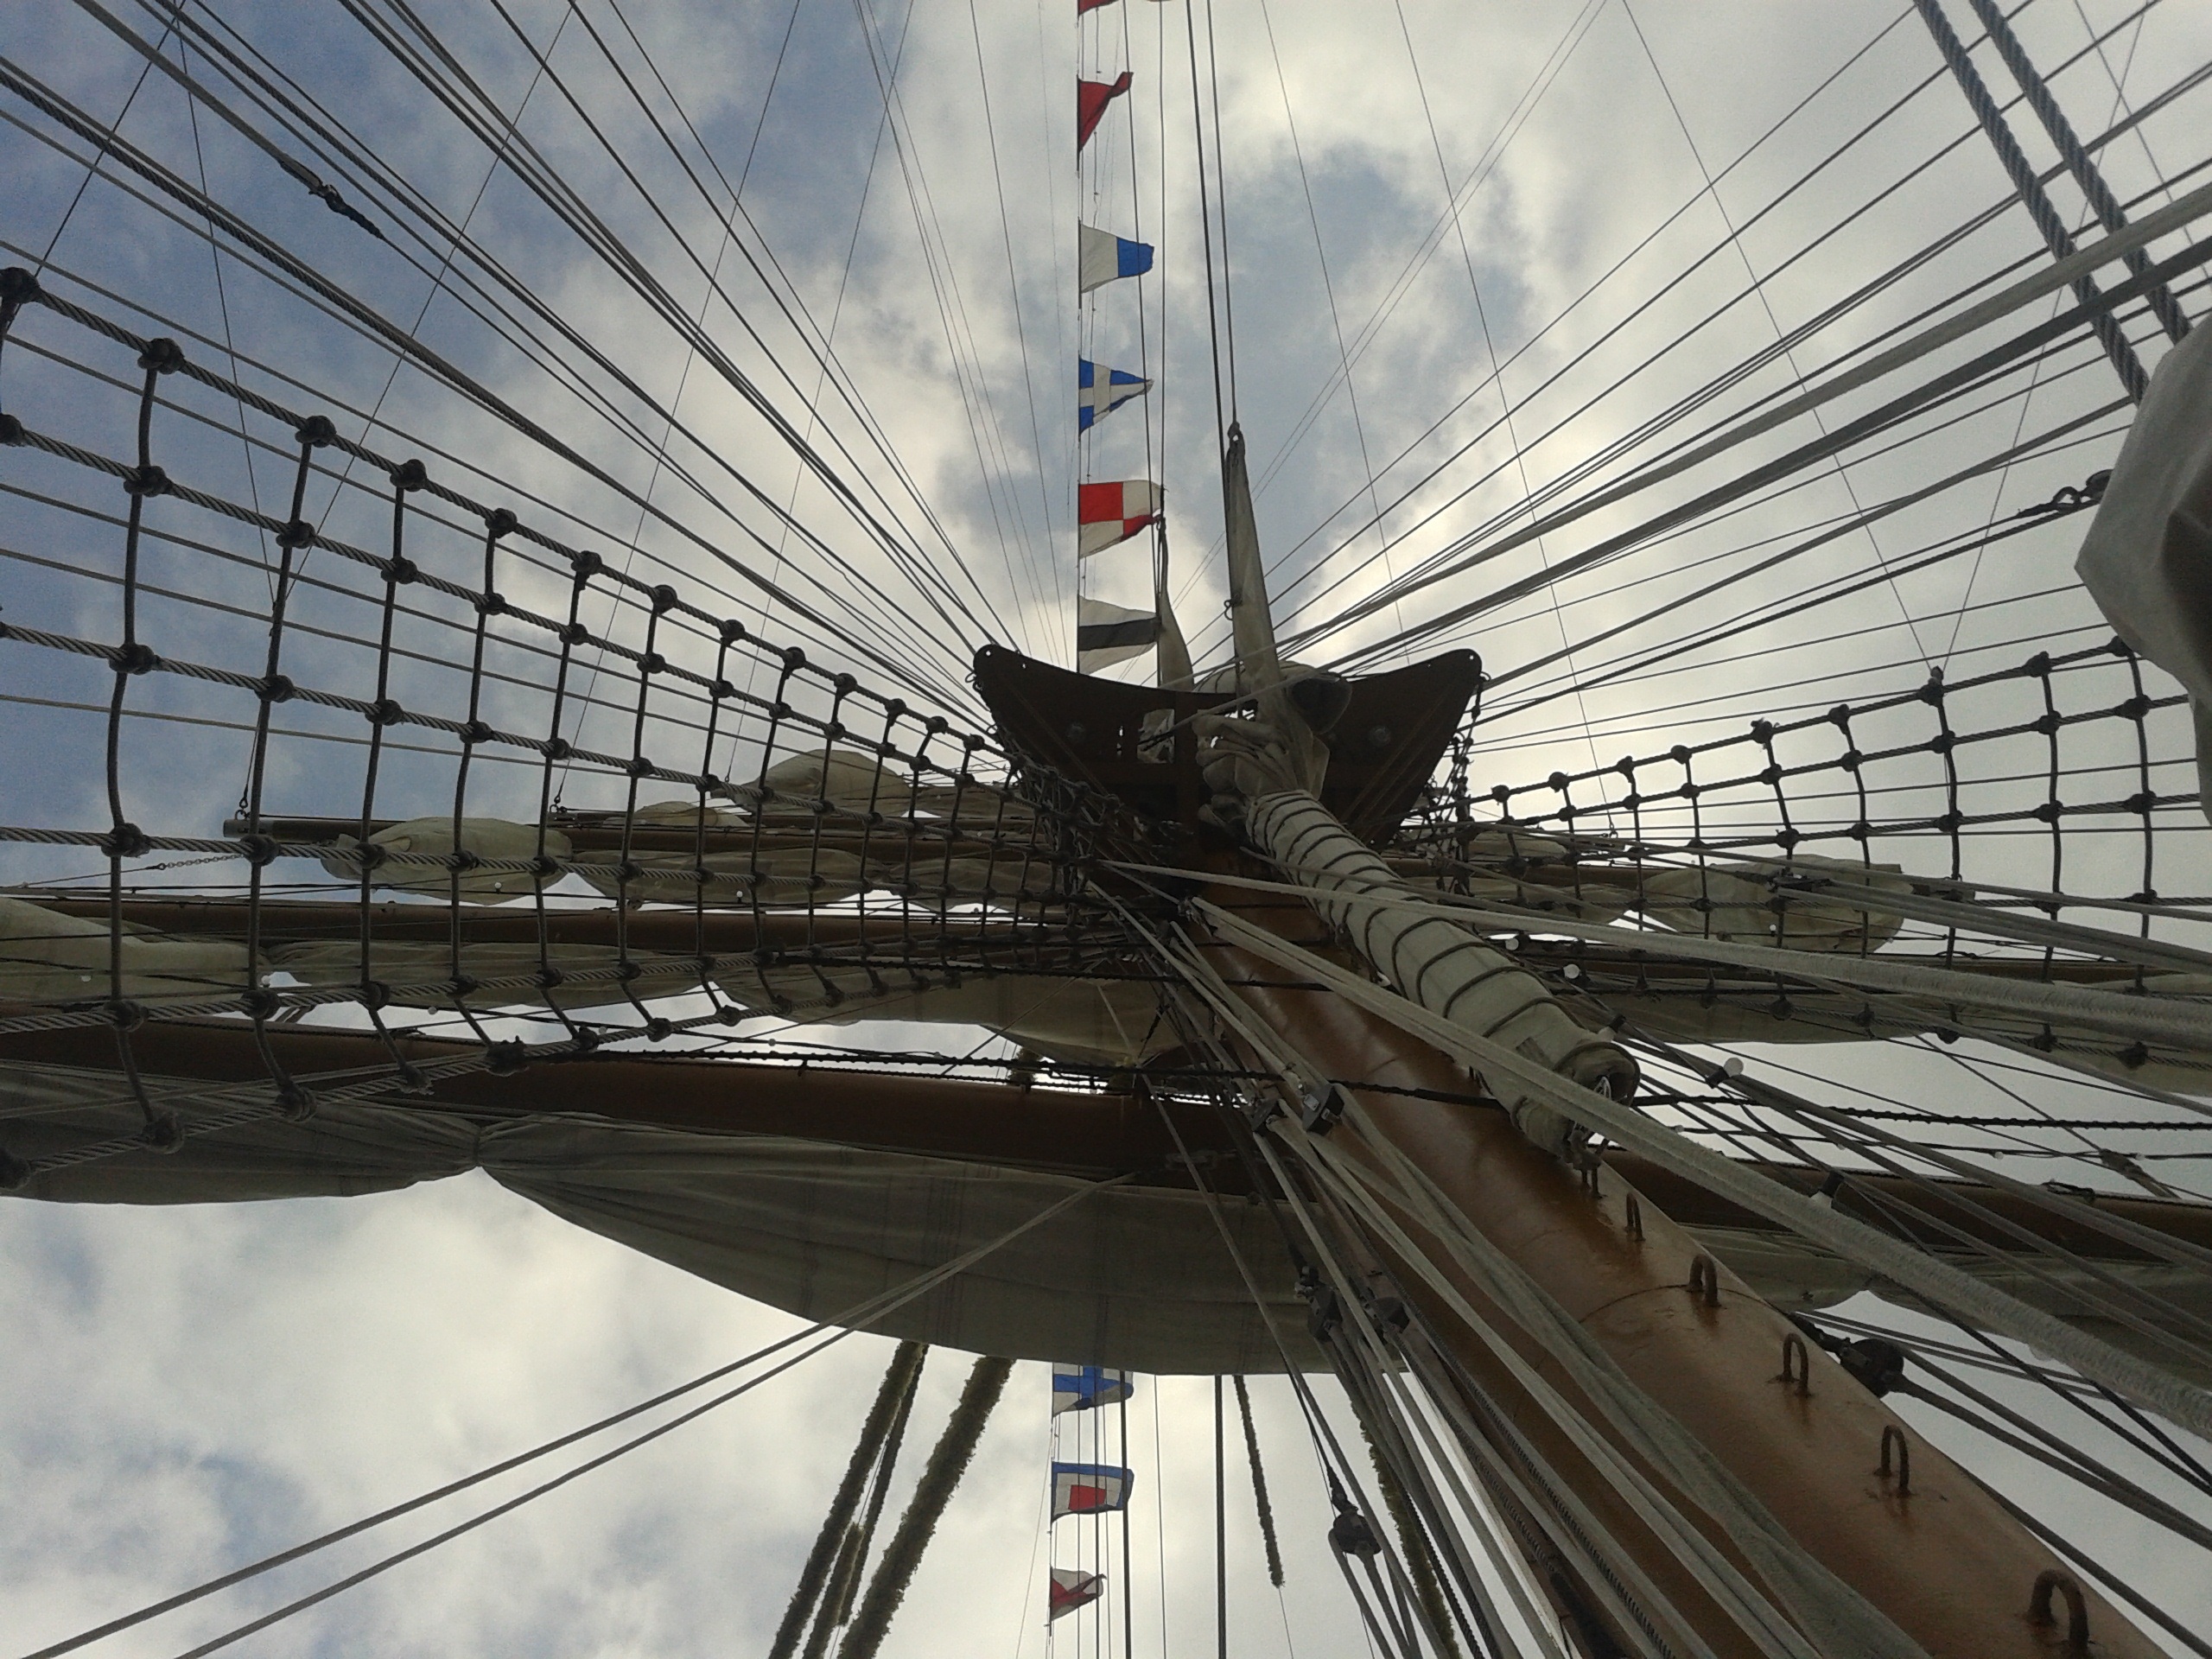
boat, bridge, ship, transport, vehicle, mast, sailing, flag, sailboat, sail, tourist attraction, watercraft, sailing ship, the mast, tall ship